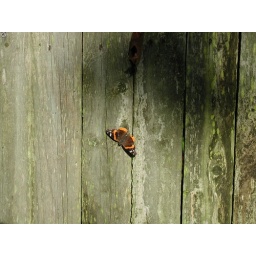
Red Admiral butterfly hangin' out on the fence in my sister's backyard, Massapequa, Long Island, NY. May 2001.